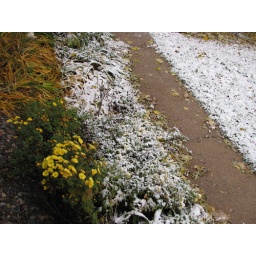
The flowers in the back were safe due to the roof &amp;amp; whatever angle the snow was falling at.